Flemish Region

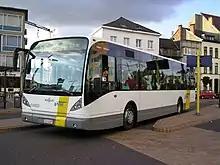
Bus of "De Lijn"

"De Lijn" serves as the main public transport company, run by the Flemish government. It consists of buses and trams. TEC is the equivalent company in Wallonia, and MIVB-STIB in Brussels. The railway network run by the NMBS, however, is a federal responsibility.